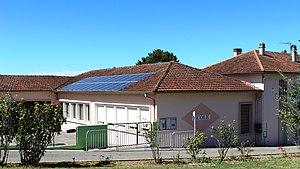
École de Lafitole (Hautes-Pyrénées)
Lafitole est une commune française située dans le département des Hautes-Pyrénées, en région Occitanie.